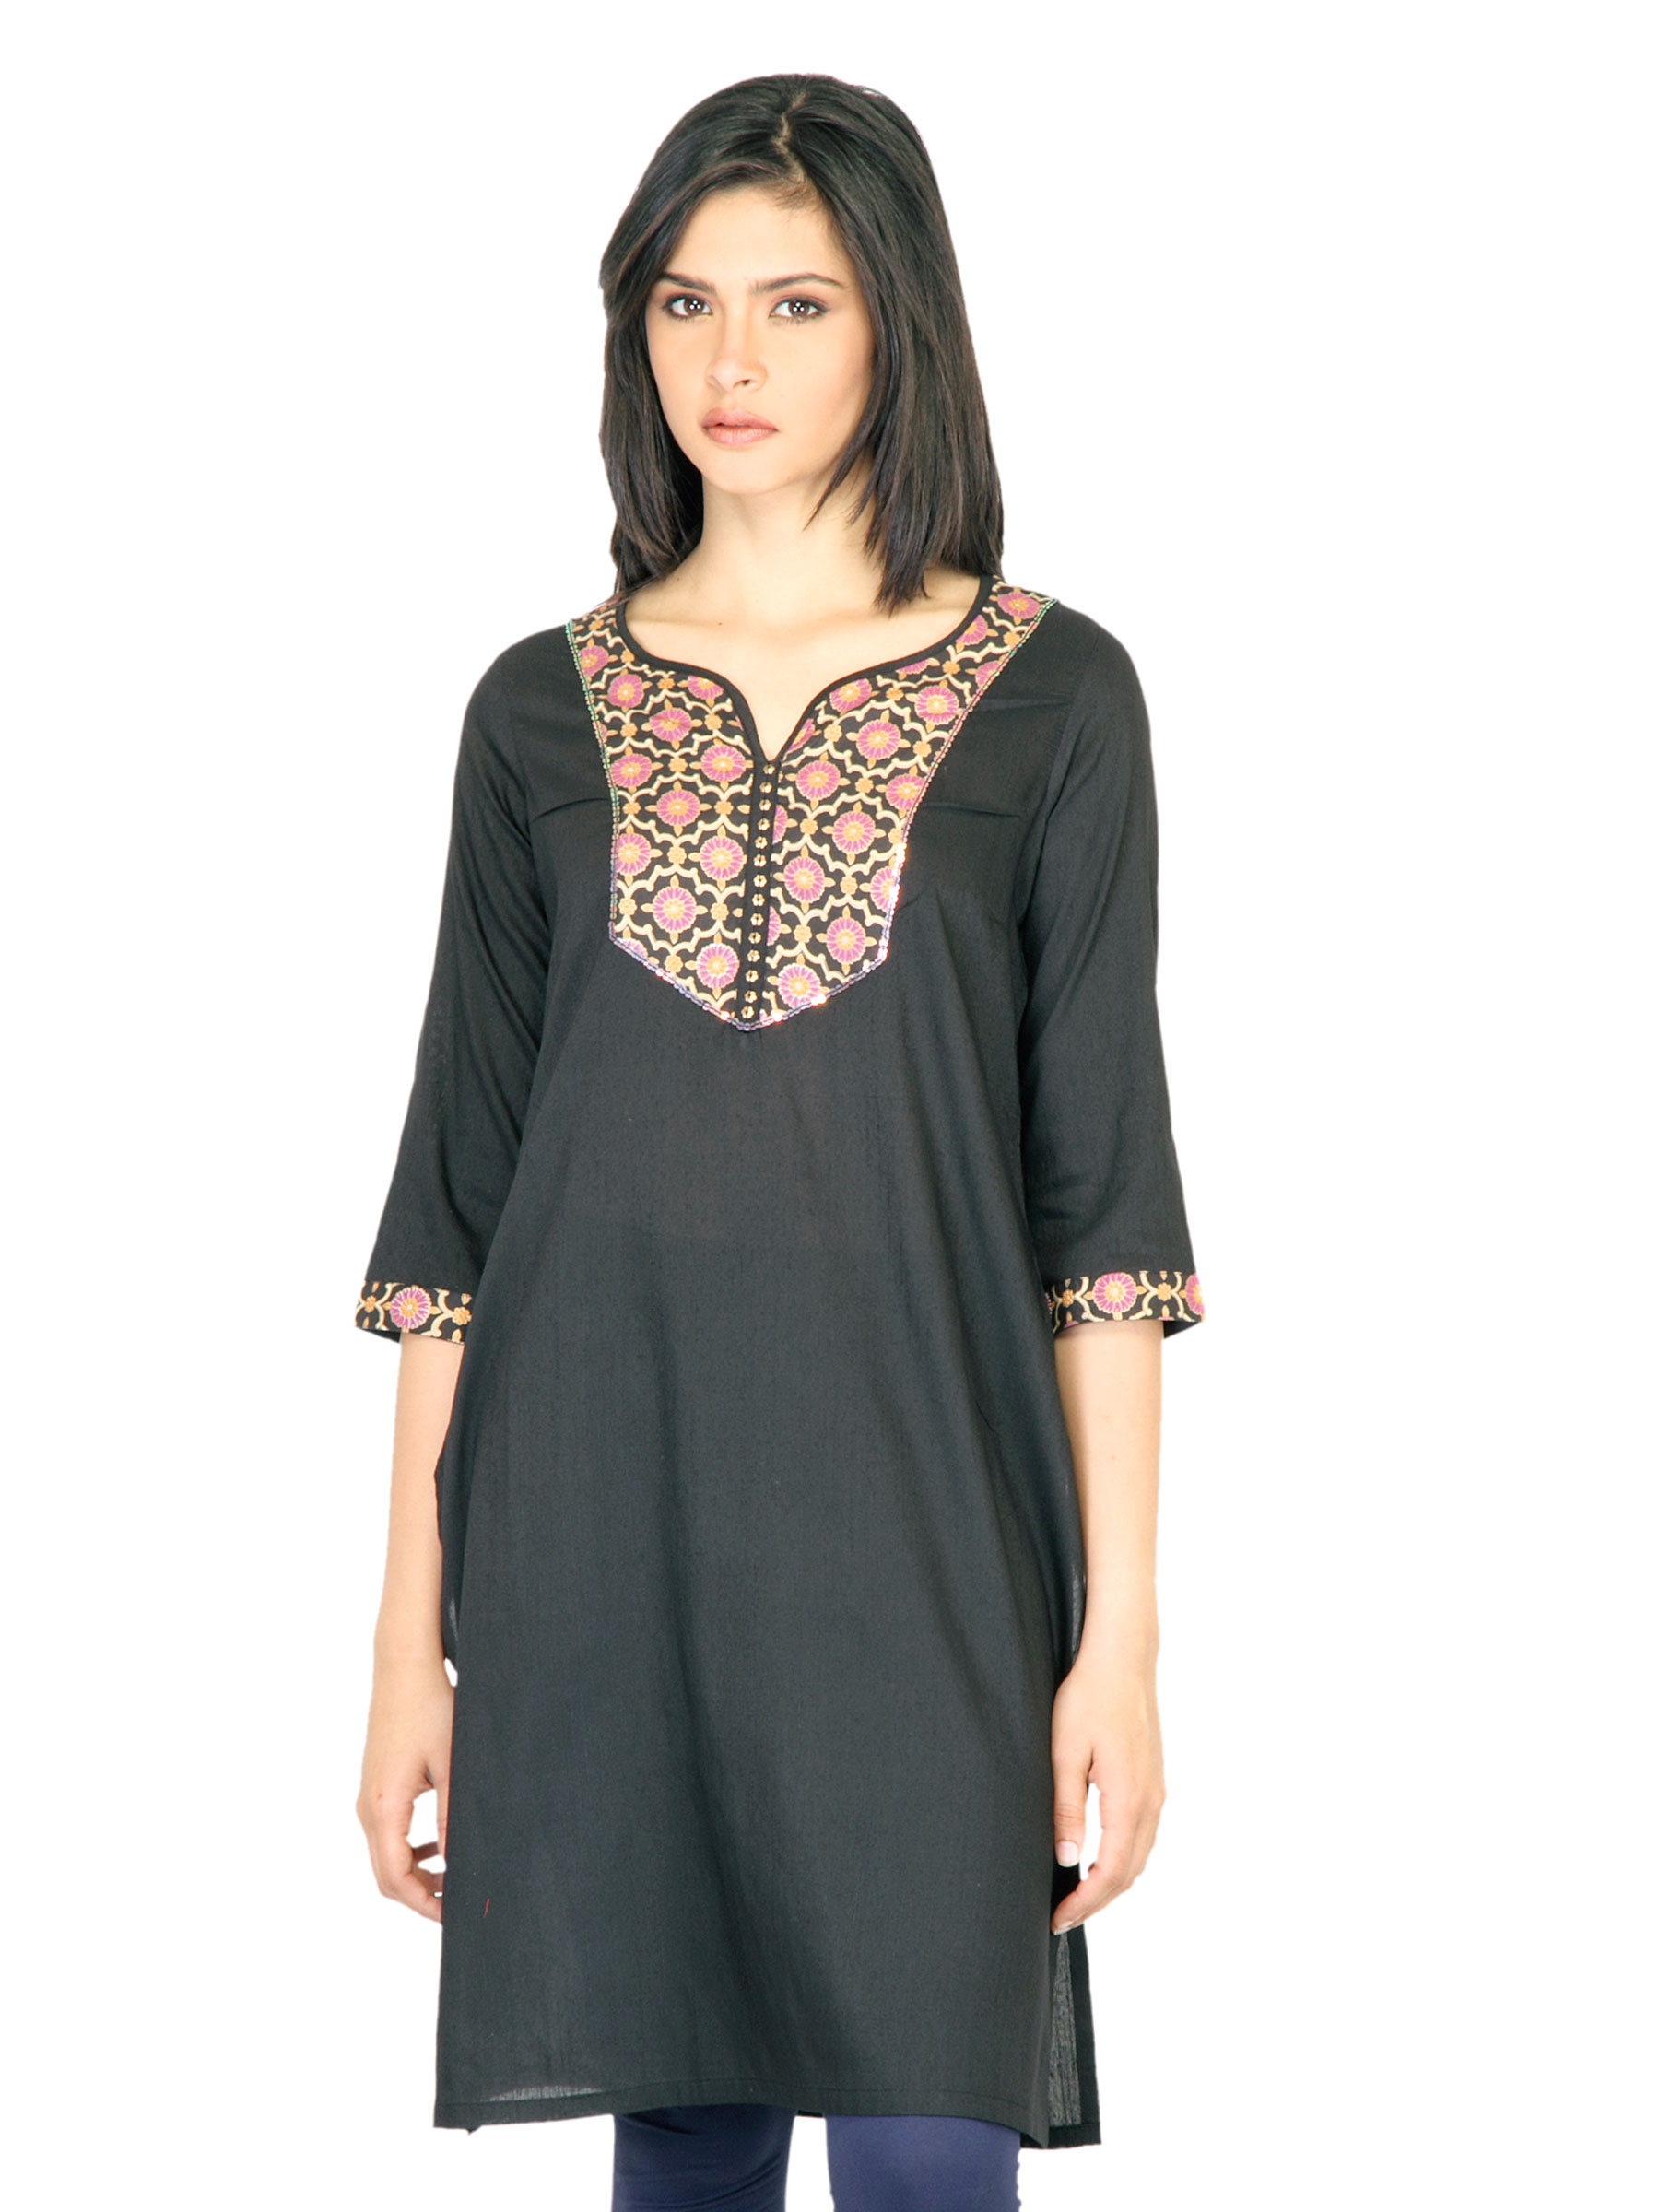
Aurelia Women Solid Black Kurta
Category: Apparel / Topwear / Kurtas
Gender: Women
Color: Black
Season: Fall 2011
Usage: Ethnic